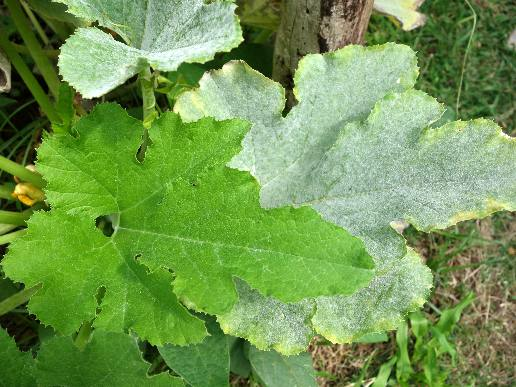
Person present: No